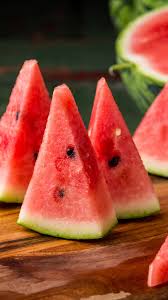
Label: Watermelon